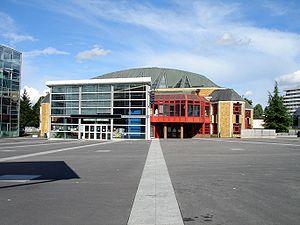
Franconville ou Franconville-la-Garenne, nom d'usage de la municipalité, est une commune française située dans le département du Val-d'Oise, en région Île-de-France. Elle est la cinquième ville du département par sa population.